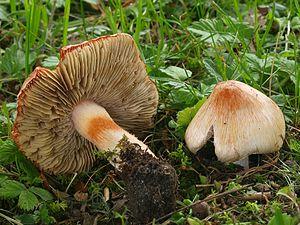
Les intoxications fongiques sont les intoxications causées par l'ingestion, accidentelle ou volontaire, de champignons dits « supérieurs », qu'il s'agisse d'espèces sauvages ou cultivées. La science qui étudie la toxicologie des champignons est la mycotoxicologie. On appelle plus précisément mycétisme, les intoxications alimentaires dues à des champignons supérieurs qui synthétisent et stockent des molécules toxiques par ingestion pour l'homme et d'autres animaux.